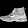
Label: Sneaker